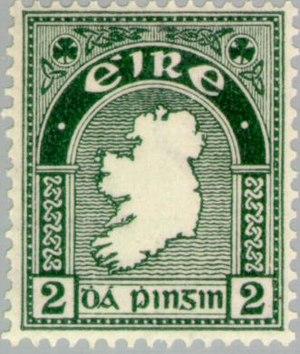
Timbre postal 'Carte d'Irlande' publié pour la première fois le 6 décembre 1922
Le timbre 2 pence 1935 non dentelé verticalement est un timbre-poste expérimental émis en 1935 par l'Irlande. Il s'agit d'un des timbres les plus rares et les plus chers du pays et il est souvent désigné par ses références "Scott 68b", "SG 74b" ou "YT 43a".
Les timbres postaux de la République d'Irlande sont publiés par l'autorité postale de la République indépendante d'Irlande. L'Irlande appartenait encore au Royaume-Uni lorsque les premiers timbres postaux de l'histoire ont été publiés en Angleterre, en mai 1840. Ces timbres ont été utilisés en Irlande jusqu'à ce que le nouveau gouvernement prenne définitivement le pouvoir, en 1922, à la suite de la guerre d'indépendance irlandaise. À partir du 17 février 1922, les timbres britanniques existants furent surchargés de texte en irlandais pour donner naissance à une première série de timbres d'usage courant, dans l'attente de la proclamation officielle de l'indépendance. Une première série officielle de timbres courants fut émise par le nouveau Irish Minister for Posts and Telegraphs le 6 décembre 1922. Le tout premier modèle, un timbre vert foncé d'une valeur de 2d, figurait une carte de l'île incluant l'Irlande du Nord, restée intégrée au Royaume-Uni. Depuis lors, au gré des besoins du pays et des changements de monnaie, de nouvelles images et de nouvelles valeurs ont façonné un total de neuf séries courantes, la dernière datant de 2004.